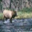
Label: deer